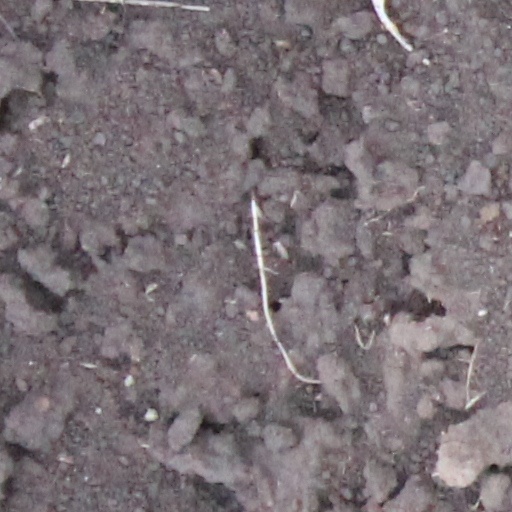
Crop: wheat